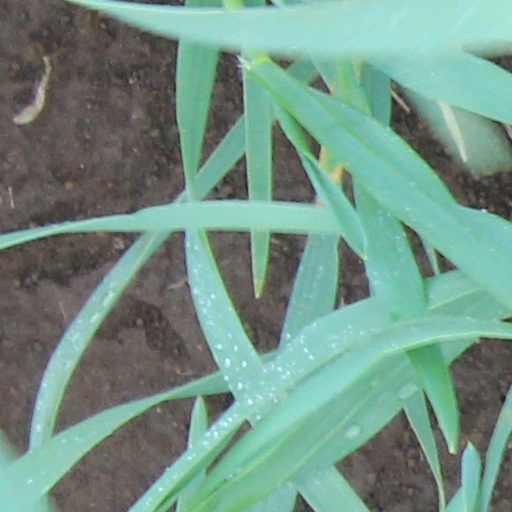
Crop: wheat